SS Japara (1930)

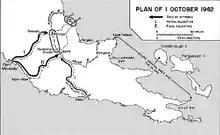
LILLIPUT area of operations.

Logistical support of Allied offensive operations on the north coast of New Guinea by sea required establishment of a port west of Milne Bay at Oro Bay and a route by which large ships could pass through the largely uncharted and hazardous waters between. Small vessels transporting supplies in the early stages and survey vessels found that route and convoys code named Operation Lilliput were put into place to run two large ships under escort of one or two corvettes to Oro Bay in what were termed "flights" and given numbers. "Japara" was in a convoy of nine ships that departed Townsville 15 November 1942 that split on 17 November into a contingent going to Port Moresby and four, "Japara", , and "J. B. Ashe" under escort of corvettes headed to Milne Bay with the three Dutch ships to become the first "flights" of Lilliput.